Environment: lab
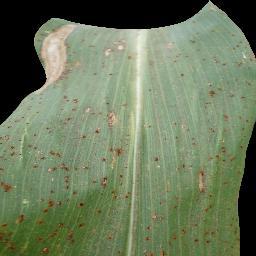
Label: common_rust